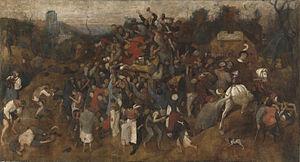
Un tüchlein, est une peinture exécutée à la détrempe sur fine toile de lin non préparée.